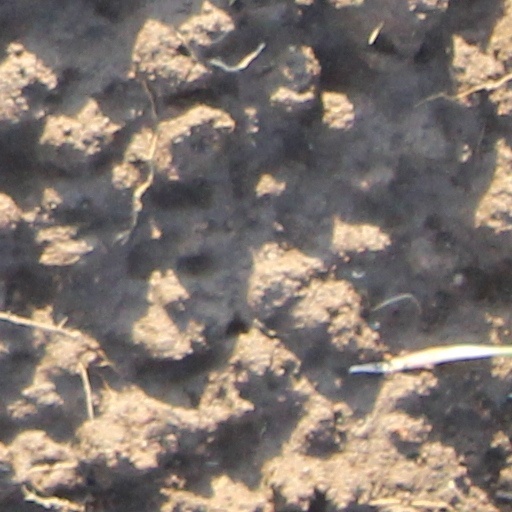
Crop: wheat